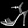
Label: Sandal